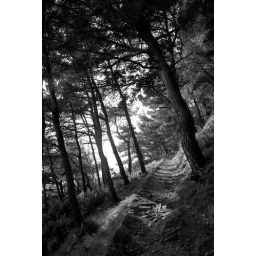
wooded path in Cavtat, Croatia, Europe, in black and white